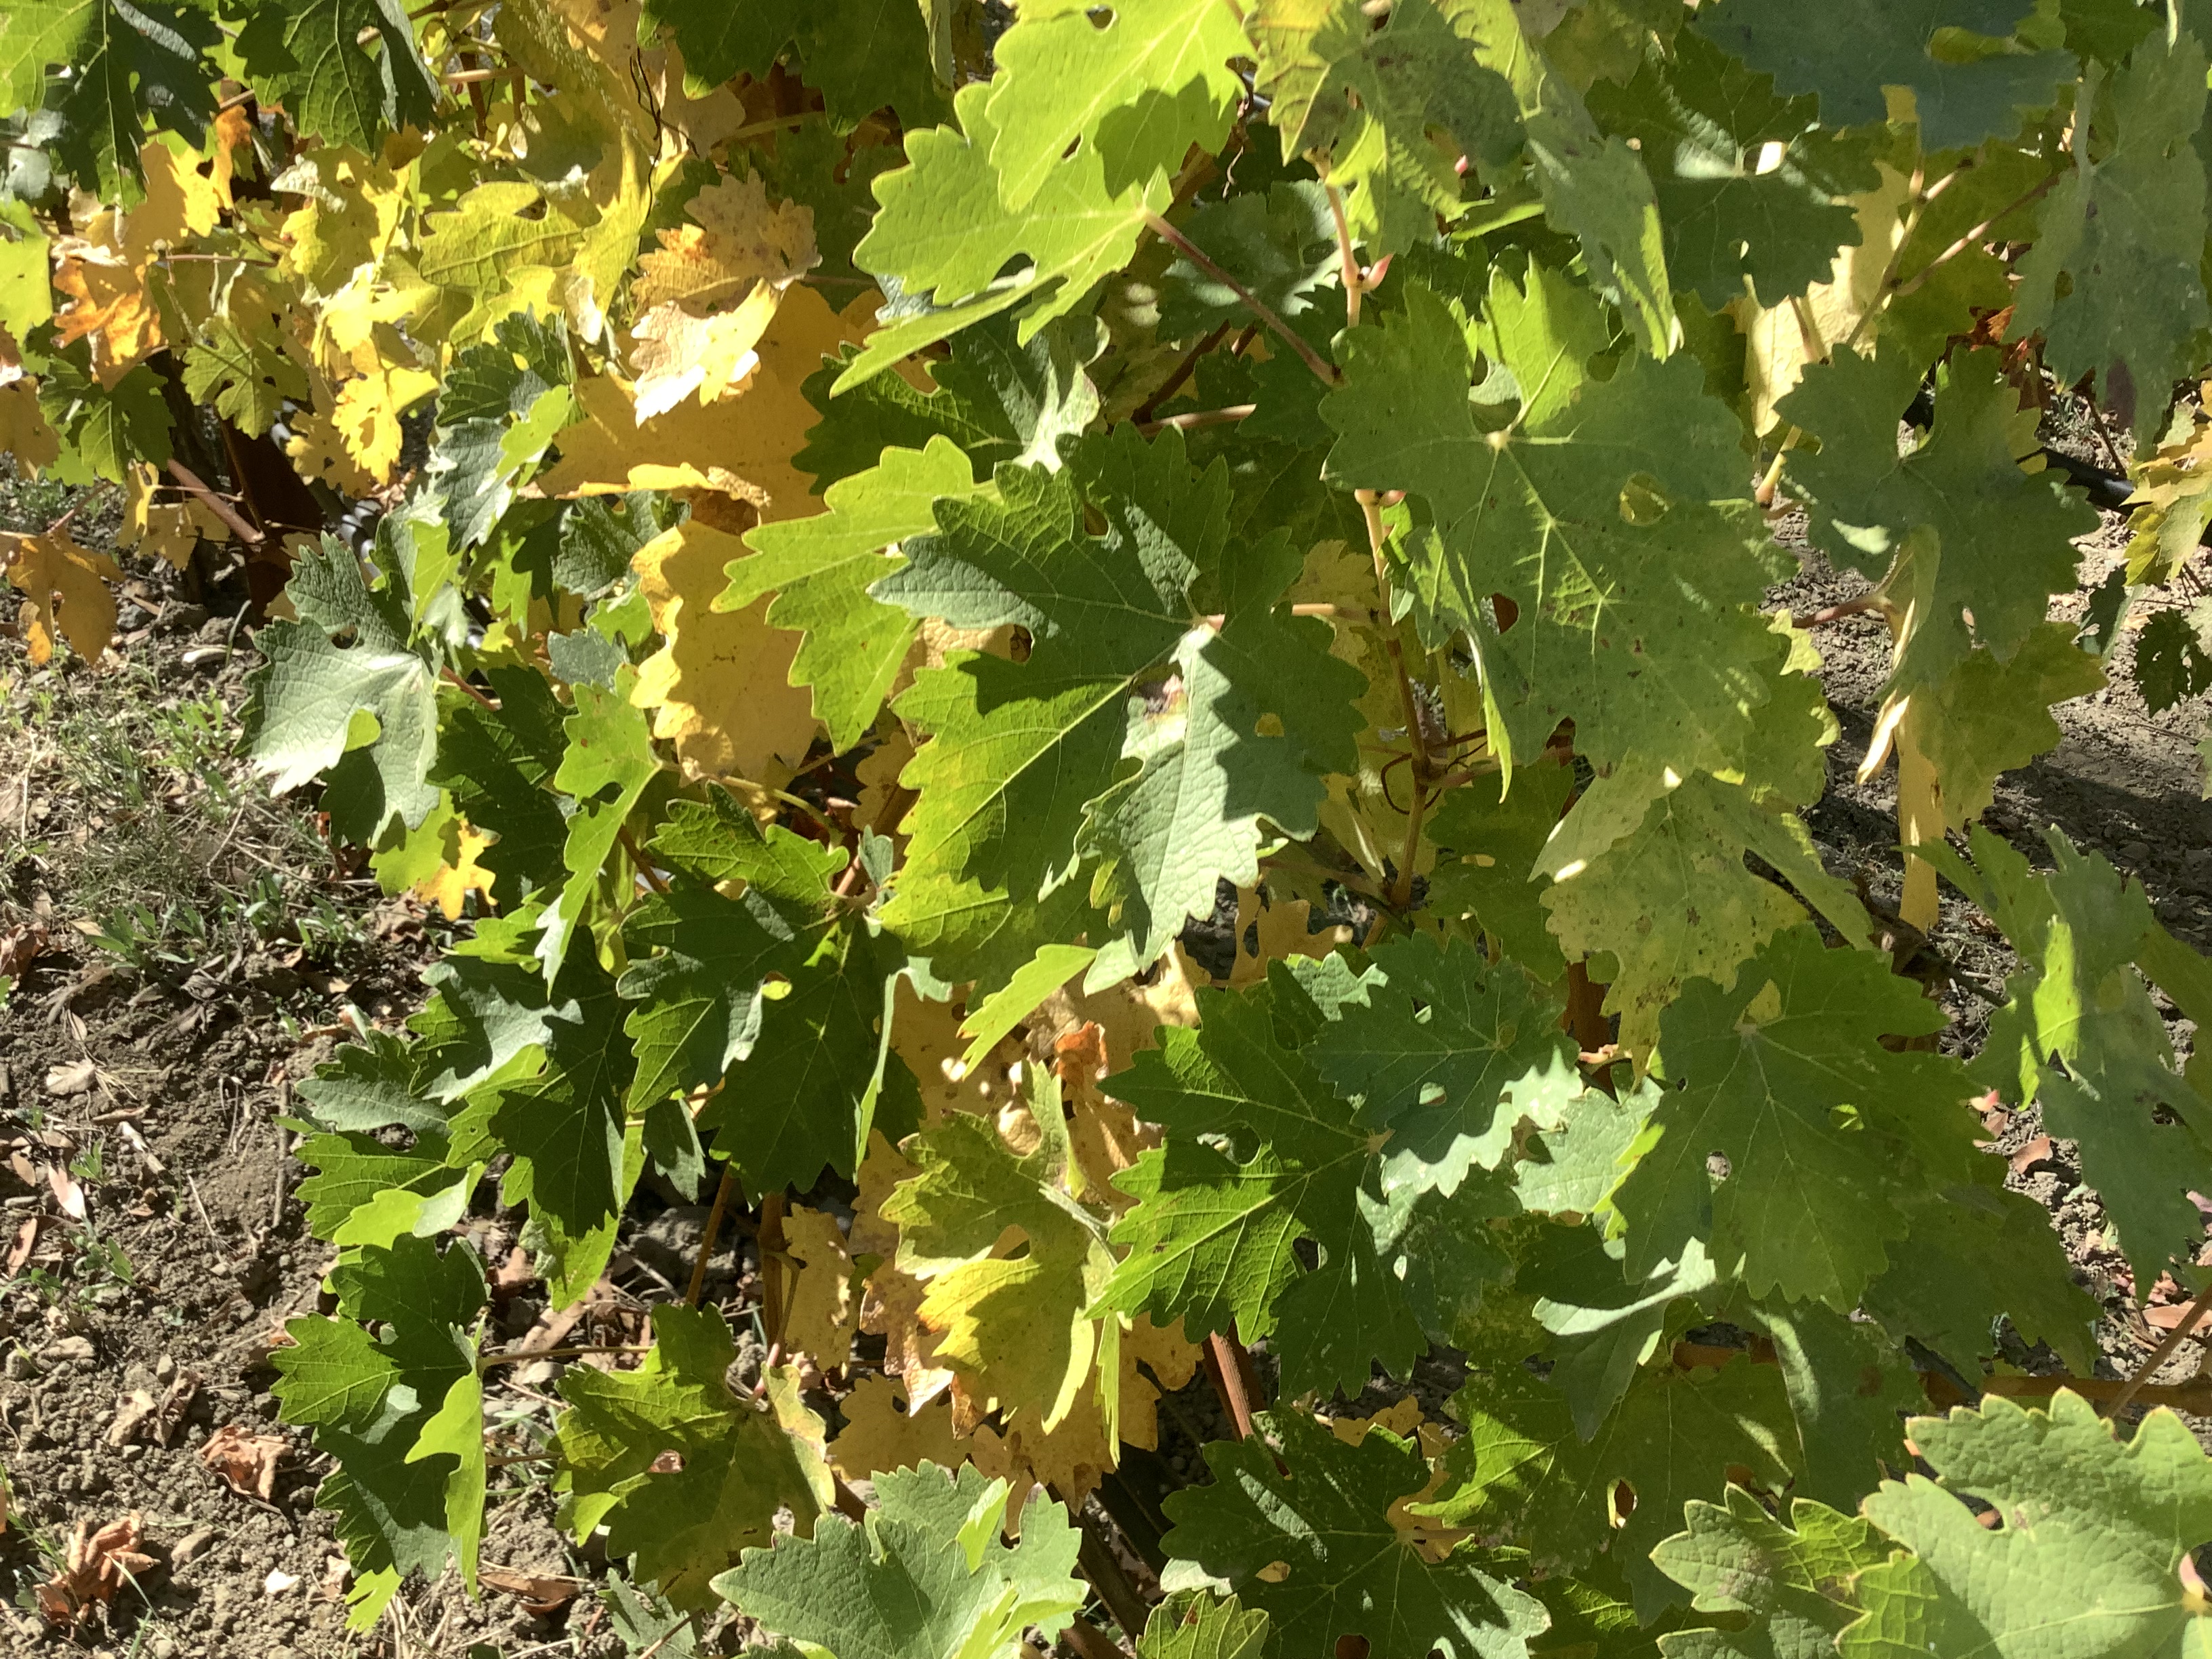
Label: No Virus